Catastrophically evaporating planet

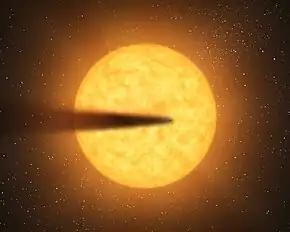
An artistic rendering of Kepler-1520b orbiting its host star. The planet is an example of a catastrophically evaporating planet.

A catastrophically evaporating planet or disintegrating planet is a type of rocky exoplanet that is in the final stage of its existence as it evaporates away from high temperature caused by extreme proximity to its star and because of its low mass.